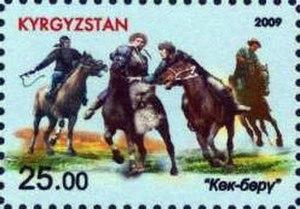
Le Kirghize kok-borou est un sport semblable au bouzkachi afghan. De tradition ancienne puisque connu depuis le zoroastrisme, ce jeu équestre est très populaire parmi les Kazakhs, Kirghizes, Tadjiks, Ouzbeks et d'autres peuples d'Asie Centrale.